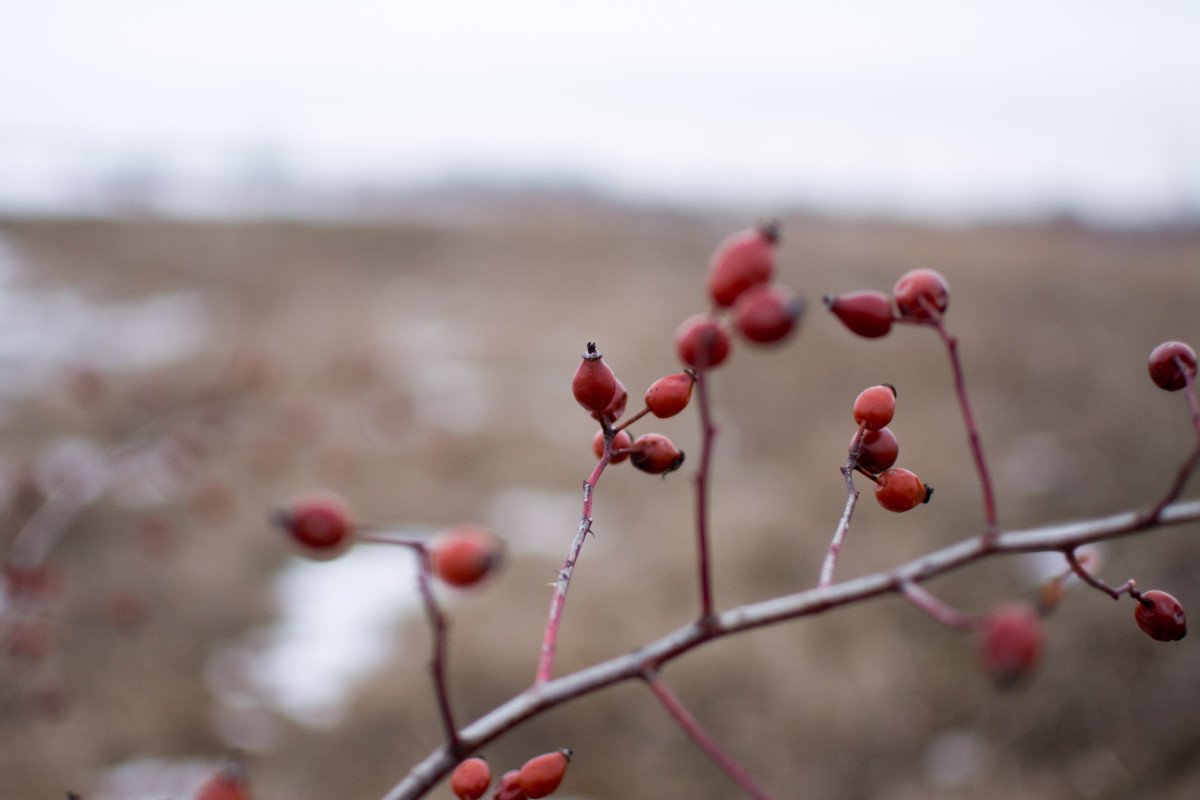
Tags: branch, blossom, fruit, leaf, flower, petal, food, spring, red, produce, flora, season, close up, rose hip, macro photography